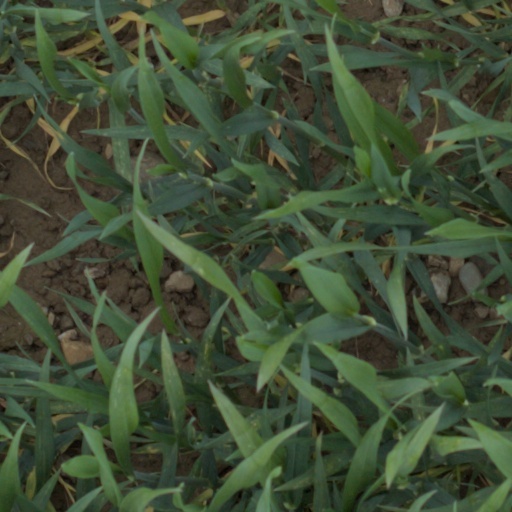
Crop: wheat